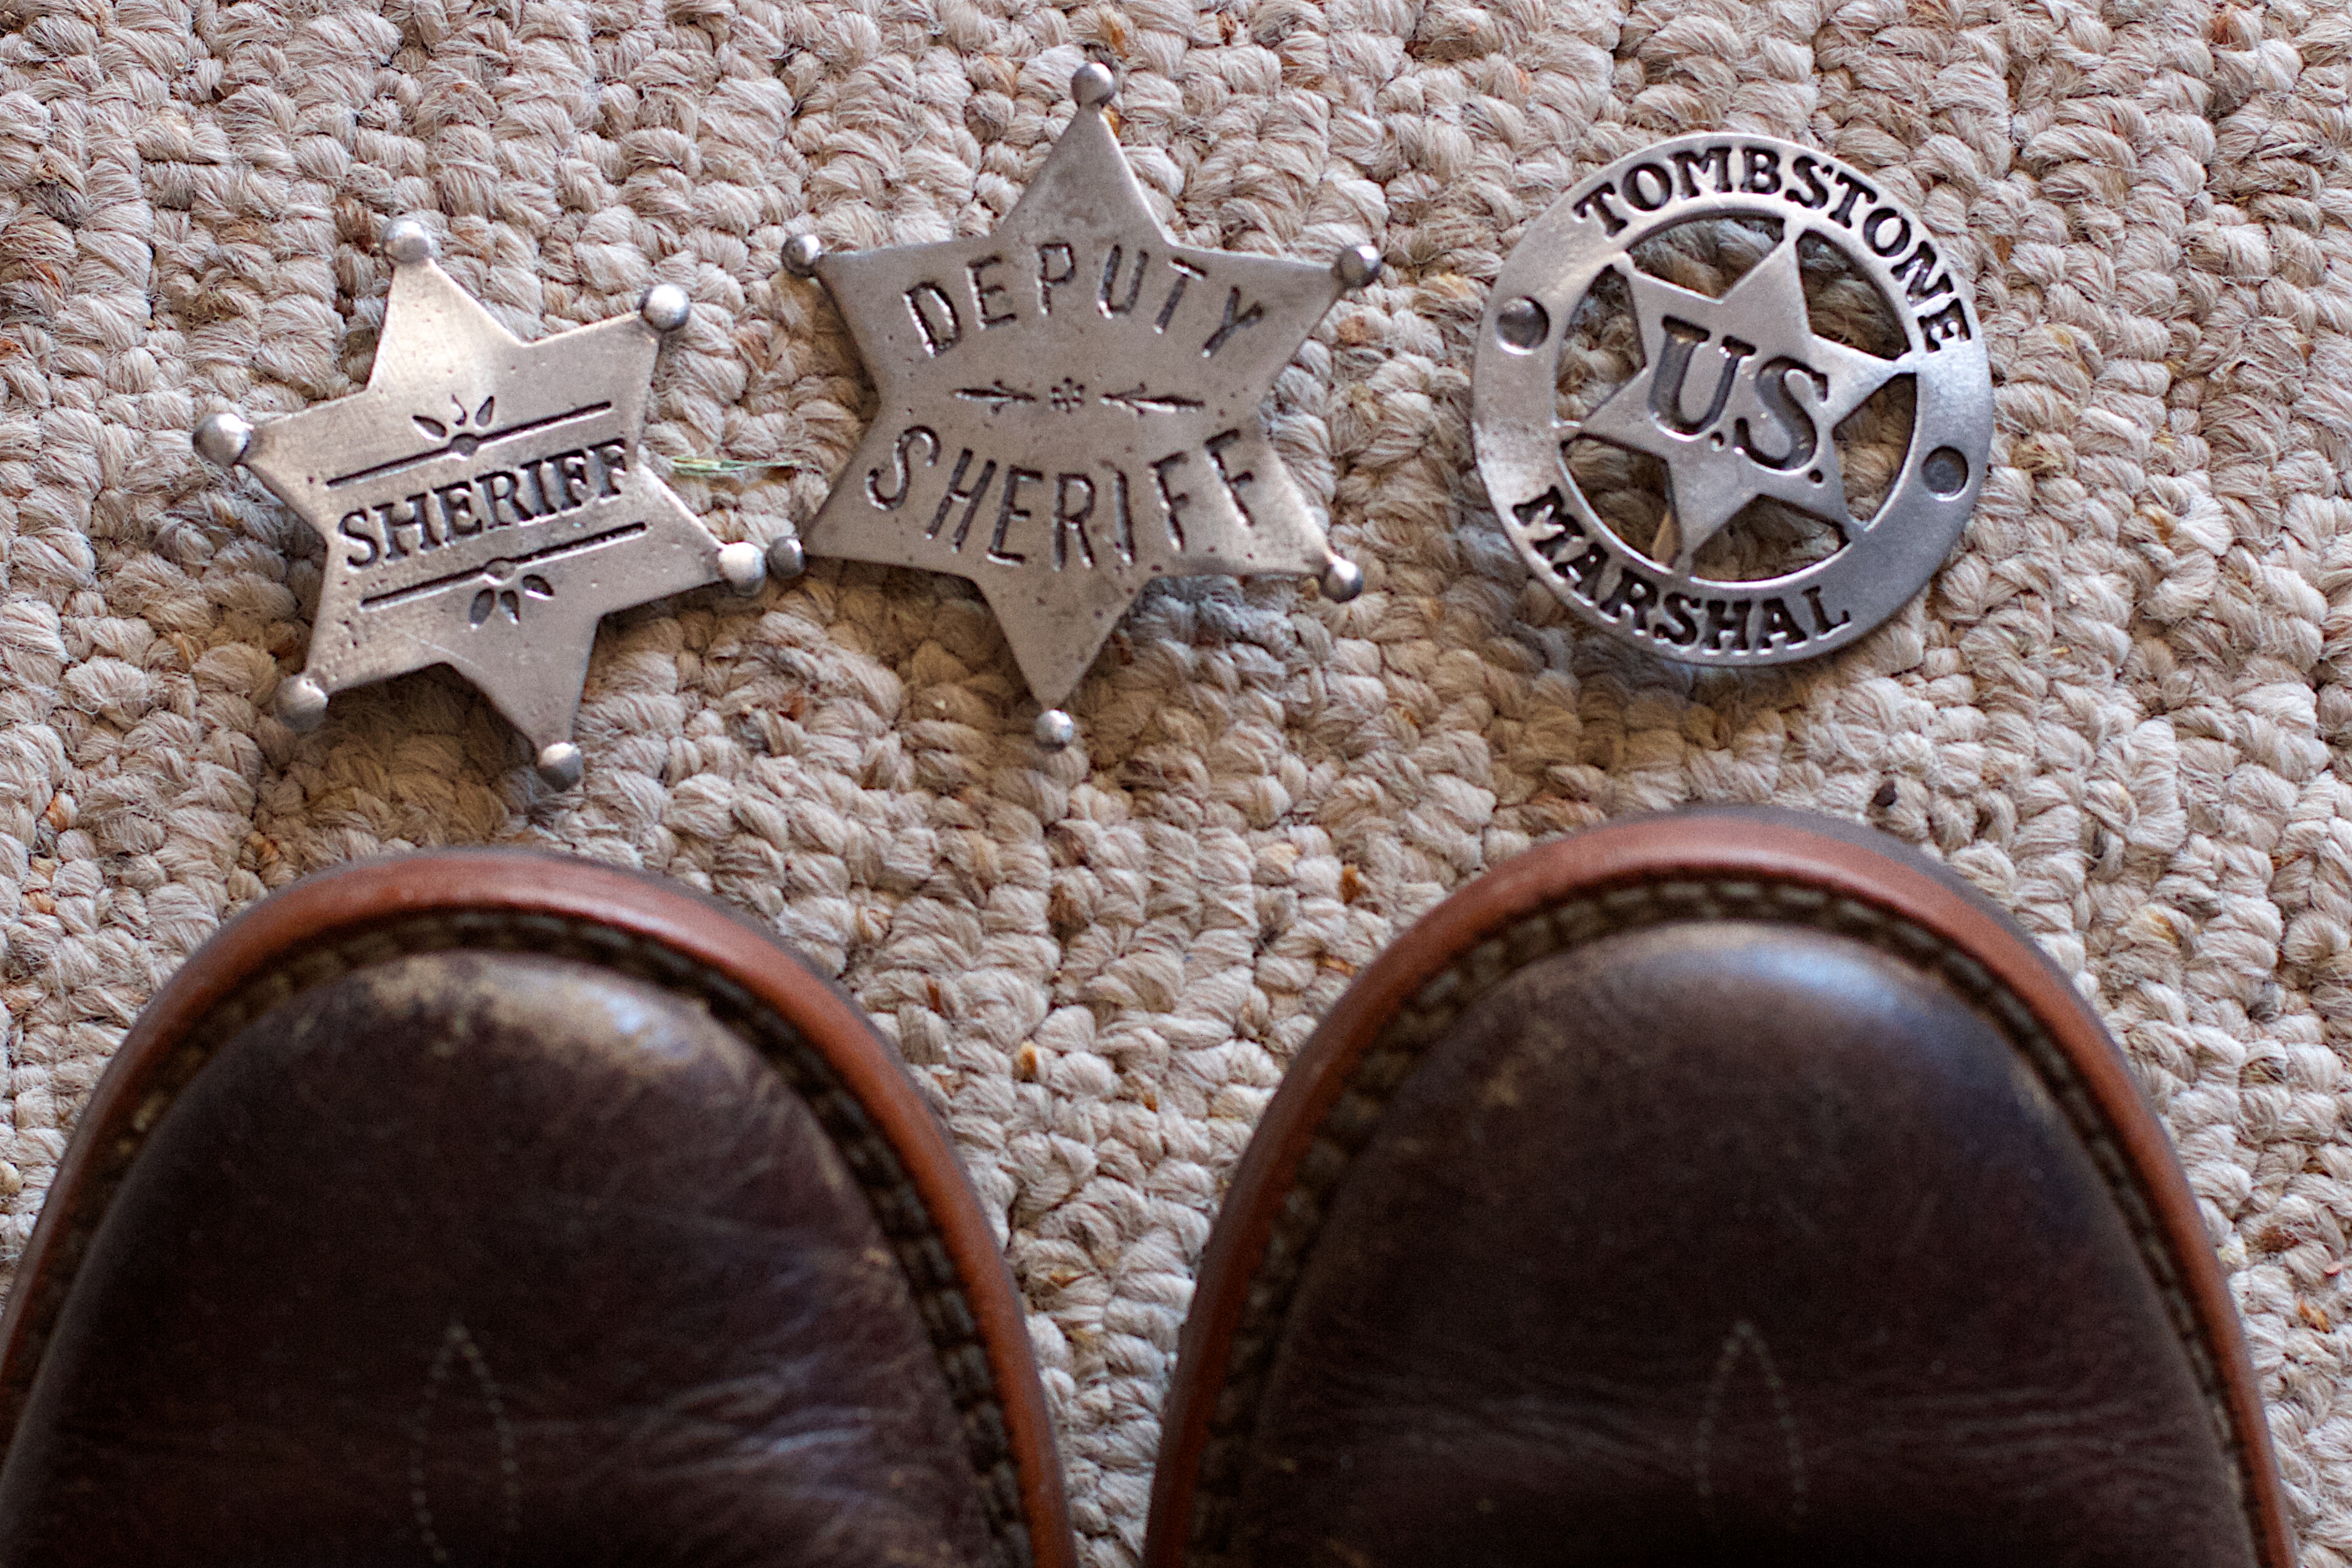
brown, material, footwear, badge, western106